Architecture of Birmingham

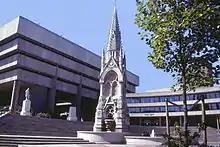
Birmingham Central Library, before mid-1980s alterations.

Art-Deco architecture became popular in the design of cinemas, however, it was not so widespread in other buildings and its use was very limited in Birmingham. In 1933, the new Kent Street Baths, operated by the Birmingham Baths Committee, was completed to a design by Hurley Robinson. This is one of the first non-cinema buildings in Birmingham to feature this style of architecture. Another prominent building exhibiting this style is the former Times Furnishing Company store on the High Street in Birmingham, now a Waterstone's store. The building was completed in 1938 to a design by Burnett and Eprile.